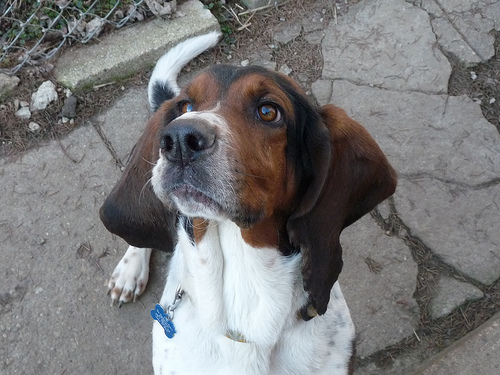
Breed: basset hound